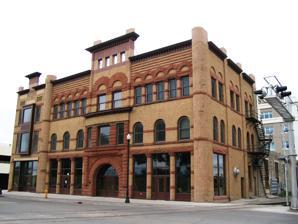
Building: Metropolitan Opera House (Grand Forks, North Dakota)
Country: United States of America
Year built: 1890
United States historic place Metropolitan Opera House U.S. National Register of Historic Places Show map of North Dakota Show map of the United States Location 116 S. Third St. Nearest city Grand Forks, North Dakota Coordinates 47°55′26″N 97°01′43″W / 47.92389°N 97.02861°W / 47.92389; -97.02861 Built 1890 Architect Warren Dunnell Architectural style Romanesque NRHP reference No. 99001048 Added to NRHP August 27, 1999 The Metropolitan Opera House (or The Met ) is located at 116 South Third Street in the downtown area of Grand Forks, North Dakota , USA. The building, constructed in 1890, faces the Red River of the North and sits between the BNSF Railway tracks and a parking structure. At one time, the Opera House was considered the best opera house between Minneapolis and Seattle . Today, the building has been converted into an apartment building called the Opera House Lofts . History The Metropolitan Opera House was built in 1890 by the Grand Forks Opera Company on land donated by James J. Hill of the Great Northern Railway at a cost of $91,000 (equivalent to $3,085,911 in 2023). Though the term "Metropolitan" may have been an overstatement for a community that, at the time, had just 5,000 citizens, those behind construction of the building were looking to the city's future growth. The building required two mortgages to complete and struggled to stay in the black after opening. Nonetheless, it was able to provide citizens 50 years of opera and theatre. By the 1940s, opera had fallen in popularity due to new forms of entertainment such as film. The Met was no exception and the curtain fell for the last time. Over the next 50 years, the building was home to a variety of businesses. During this period, the 1890s interior was gutted and replaced by bars and bowling alleys. Badly damaged during the 1997 Red River flood , the building sat empty for several years and came close to meeting the wrecking ball . However, the former opera house was saved by the Historic Preservation Commission. The exterior has since been restored to its 1890s appearance, while the interior has been converted to high-end apartments with space for businesses on the first floor. In 2015, Rhombus Guys Brewing Company opened on the first floor. Architecture The building was designed by prominent Minneapolis architect Warren B. Dunnell in the Richardsonian Romanesque style. It went through an extensive renovation/restoration by JLG Architects in 2005 and 2006. References